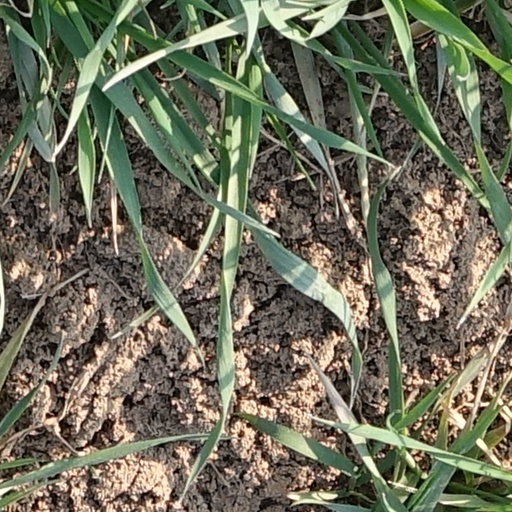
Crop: wheat